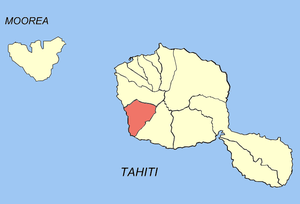
Le Monarque de Tahiti est une espèce rare de passereaux de la famille des Monarchidae, qui se trouve sur l'île de Tahiti, en Polynésie française.
Paea est une commune de la Polynésie française de la côte ouest de Tahiti.